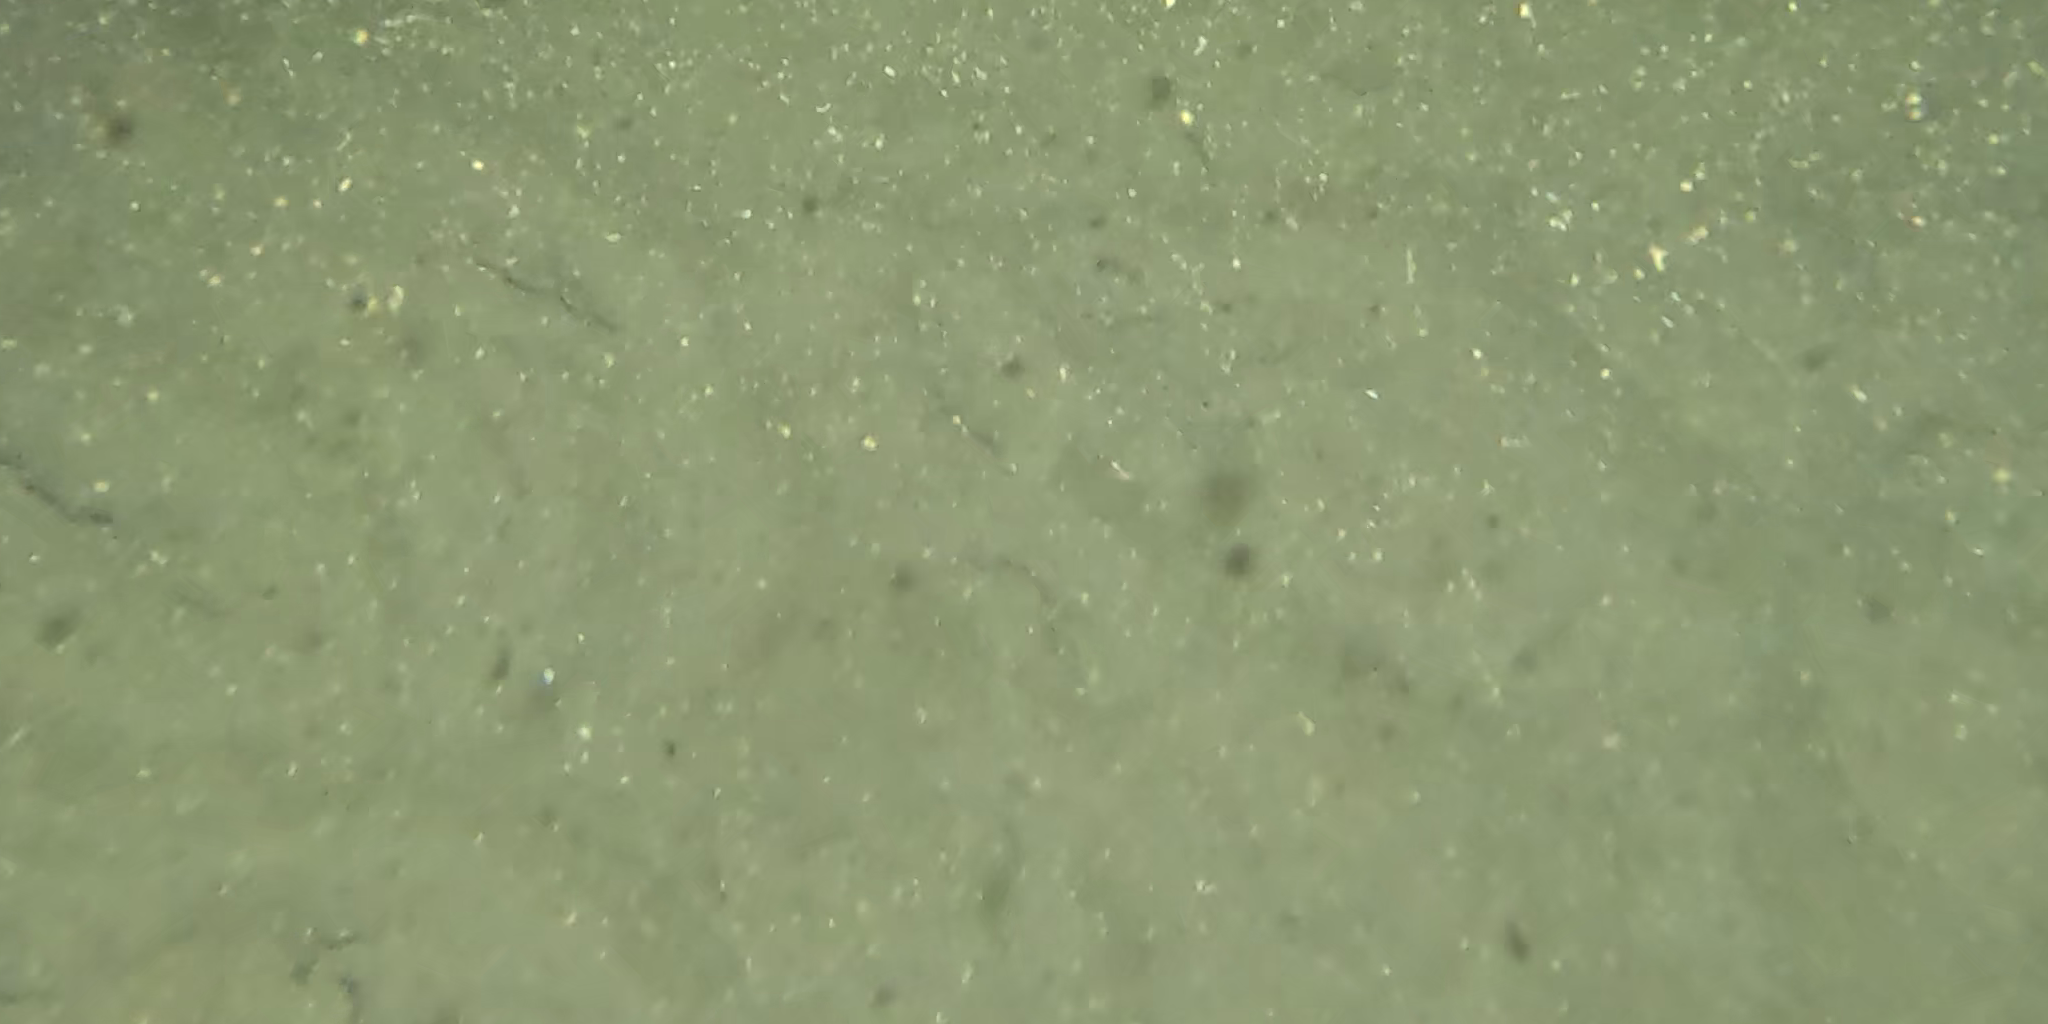
Seabed habitat: sand